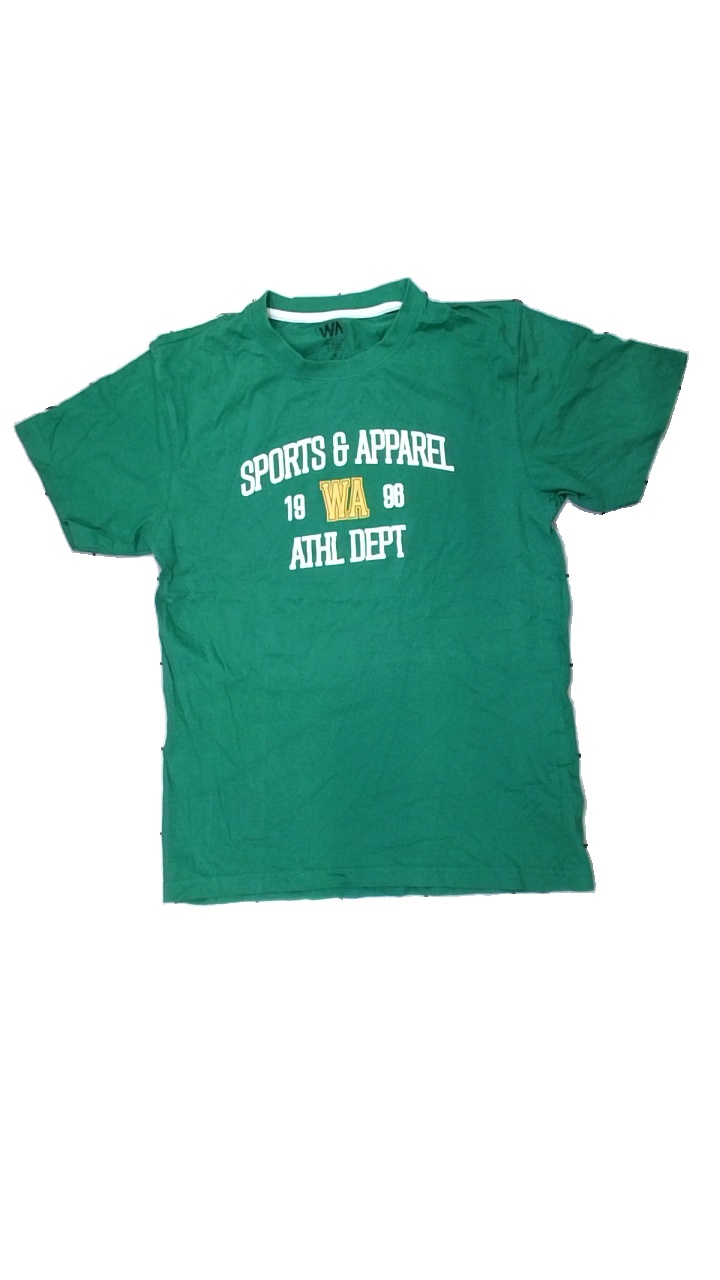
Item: T-shirt (Men)
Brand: Wa
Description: grön t-shirt med text fram
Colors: Green, White, Yellow
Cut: Regular
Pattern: Other
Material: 100% cotton
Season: All
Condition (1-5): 5
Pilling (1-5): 5
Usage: Reuse
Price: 50-100